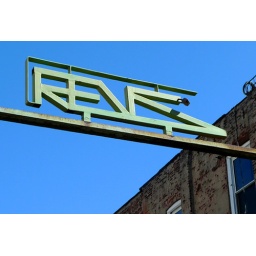
REVS in blue sky